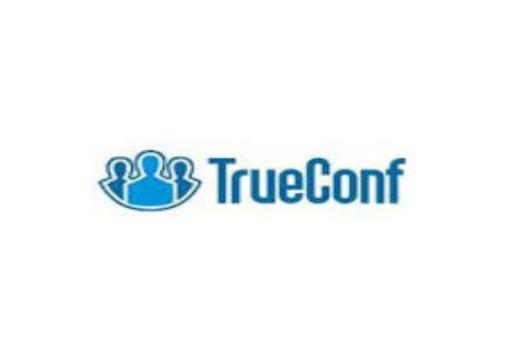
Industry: Others